Chuni Goswami

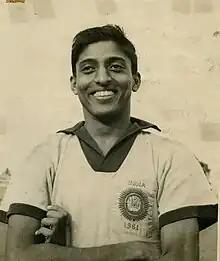
Goswami with India in 1961

Subimal "Chuni" Goswami (15 January 1938 – 30 April 2020) was an Indian professional footballer and first-class cricketer. As footballer, he played as a striker or winger, captained both the Mohun Bagan club and the India national team. He is widely regarded as one of the greatest Asian players of all time. He also served as the Sheriff of Kolkata. Goswami scored 12 goals in 37 international appearances. He was an Olympian, represented India national team at the 1960 Summer Olympics. He also led the team to achieve the gold medal at the 1962 Asian Games, and earn the runners-up position at the 1964 AFC Asian Cup.